Touillon-et-Loutelet

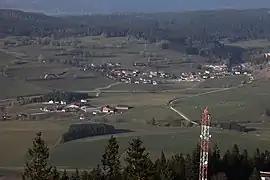
A general view of Touillon-et-Loutelet

Touillon-et-Loutelet is a commune in the Doubs department in the Bourgogne-Franche-Comté region in eastern France.